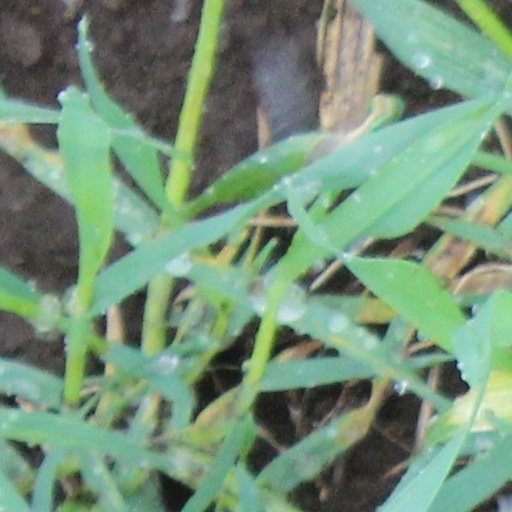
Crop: wheat